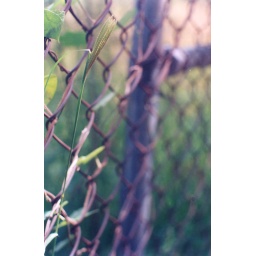
At an empty field near my house